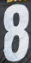
Number: 8